Great Valley Mill

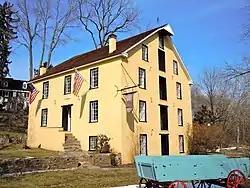
Great Valley Mill, February 2011

The Great Valley Mill, also known as the Old Grist Mill in the Great Valley, is an historic grist mill which is located in Tredyffrin Township, Chester County, Pennsylvania.